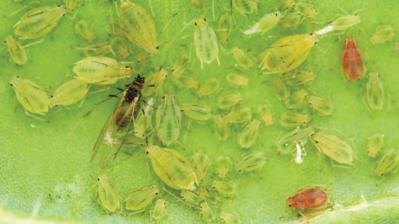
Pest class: green_peach_aphid